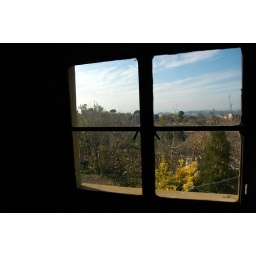
The view from the window of a country side house overlooks the green olive fields under the blue sky of january